Hyoscyamine

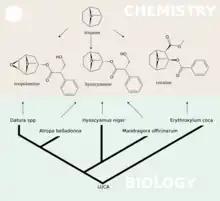
Biochemistry of tropane class compounds. Hyoscyamine and scopolamine are present and labeled in the diagram.

It is also useful in pain control for neuropathic pain, chronic pain and palliative care — "comfort care" — for those with intractable pain from treatment resistant, untreatable, and incurable diseases. When combined with opioids it increases the level of analgesia (pain relief) obtained. Several mechanisms are thought to contribute to this effect. The closely related drugs atropine and hyoscine and other members of the anticholinergic drug group like cyclobenzaprine, trihexyphenidyl, and orphenadrine are also used for this purpose. When hyoscyamine is used along with opioids or other anti-peristaltic agents, measures to prevent constipation are especially important given the risk of paralytic ileus.